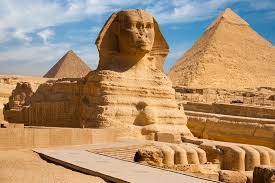
Landmark: Pyramids of Giza